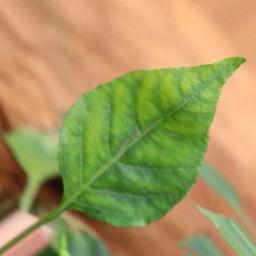
Label: healthy